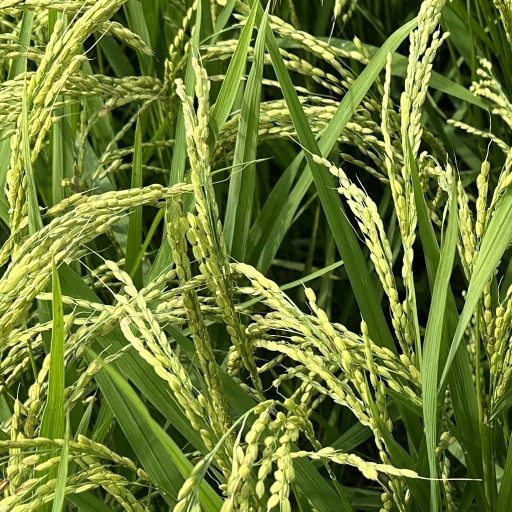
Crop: rice